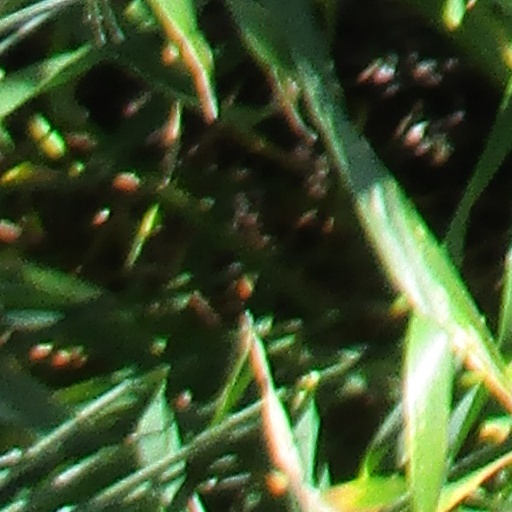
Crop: wheat